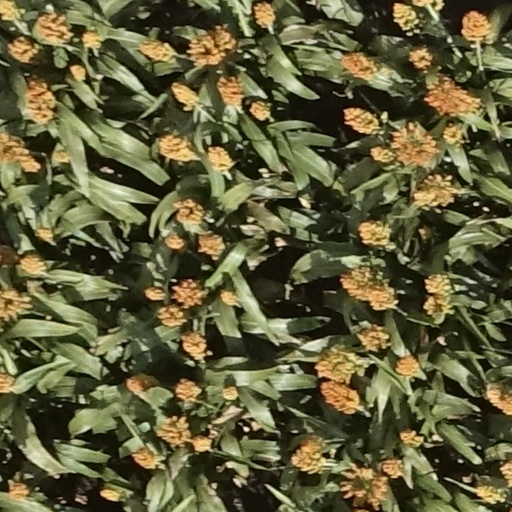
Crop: sorghum